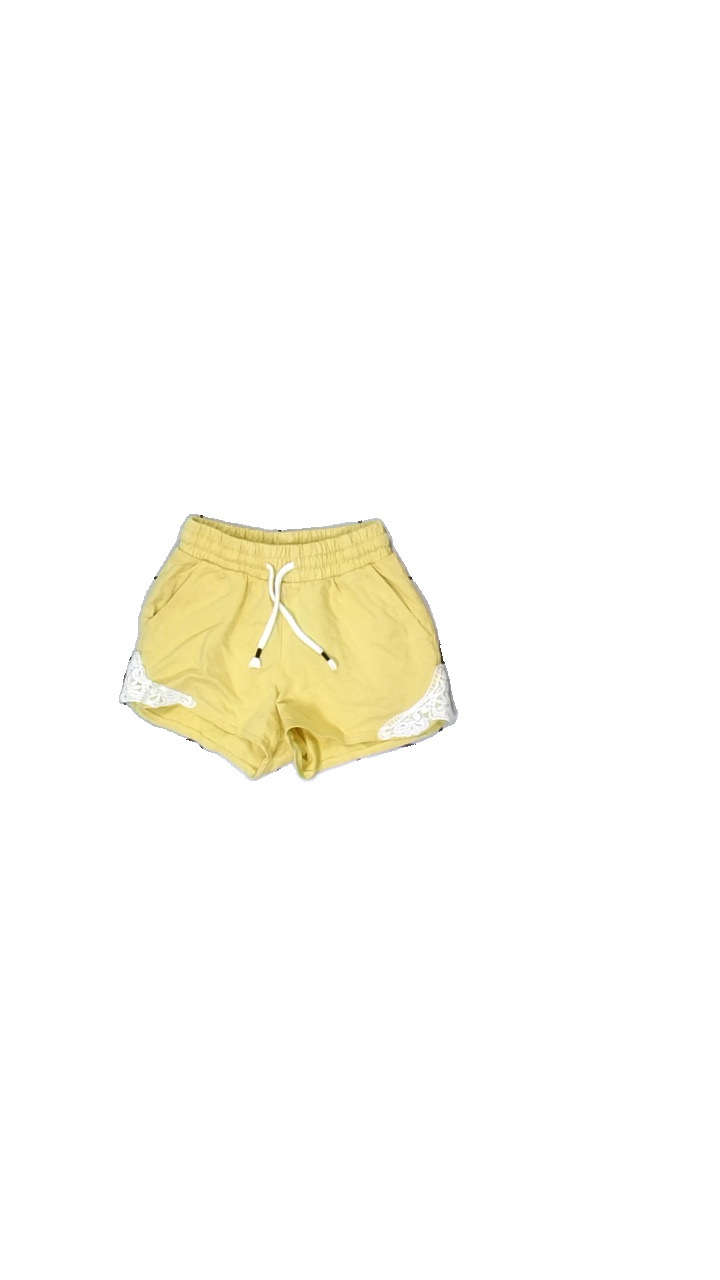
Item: Shorts (Children)
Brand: Lindex
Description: yellow shorts with lace
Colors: Yellow, White
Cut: Regular
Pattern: Lace
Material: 100% Cotton
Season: All
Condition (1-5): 5
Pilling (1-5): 5
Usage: Reuse
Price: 50-100